Maria Pierina De Micheli

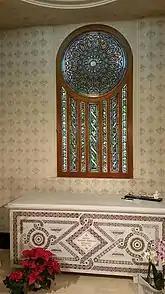
Tomb of Blessed Maria Pierina.

On the first Friday in Lent 1936 she reported a vision of Christ in which he appeared to her and said: "I will that my face, which reflects the intimate pains of my spirit, the suffering and the love of my heart, be more honored. He who meditates upon me, consoles me". Further reported visions of Jesus and Mary urged Maria Pierina to make a medal with the Holy Face of Jesus.